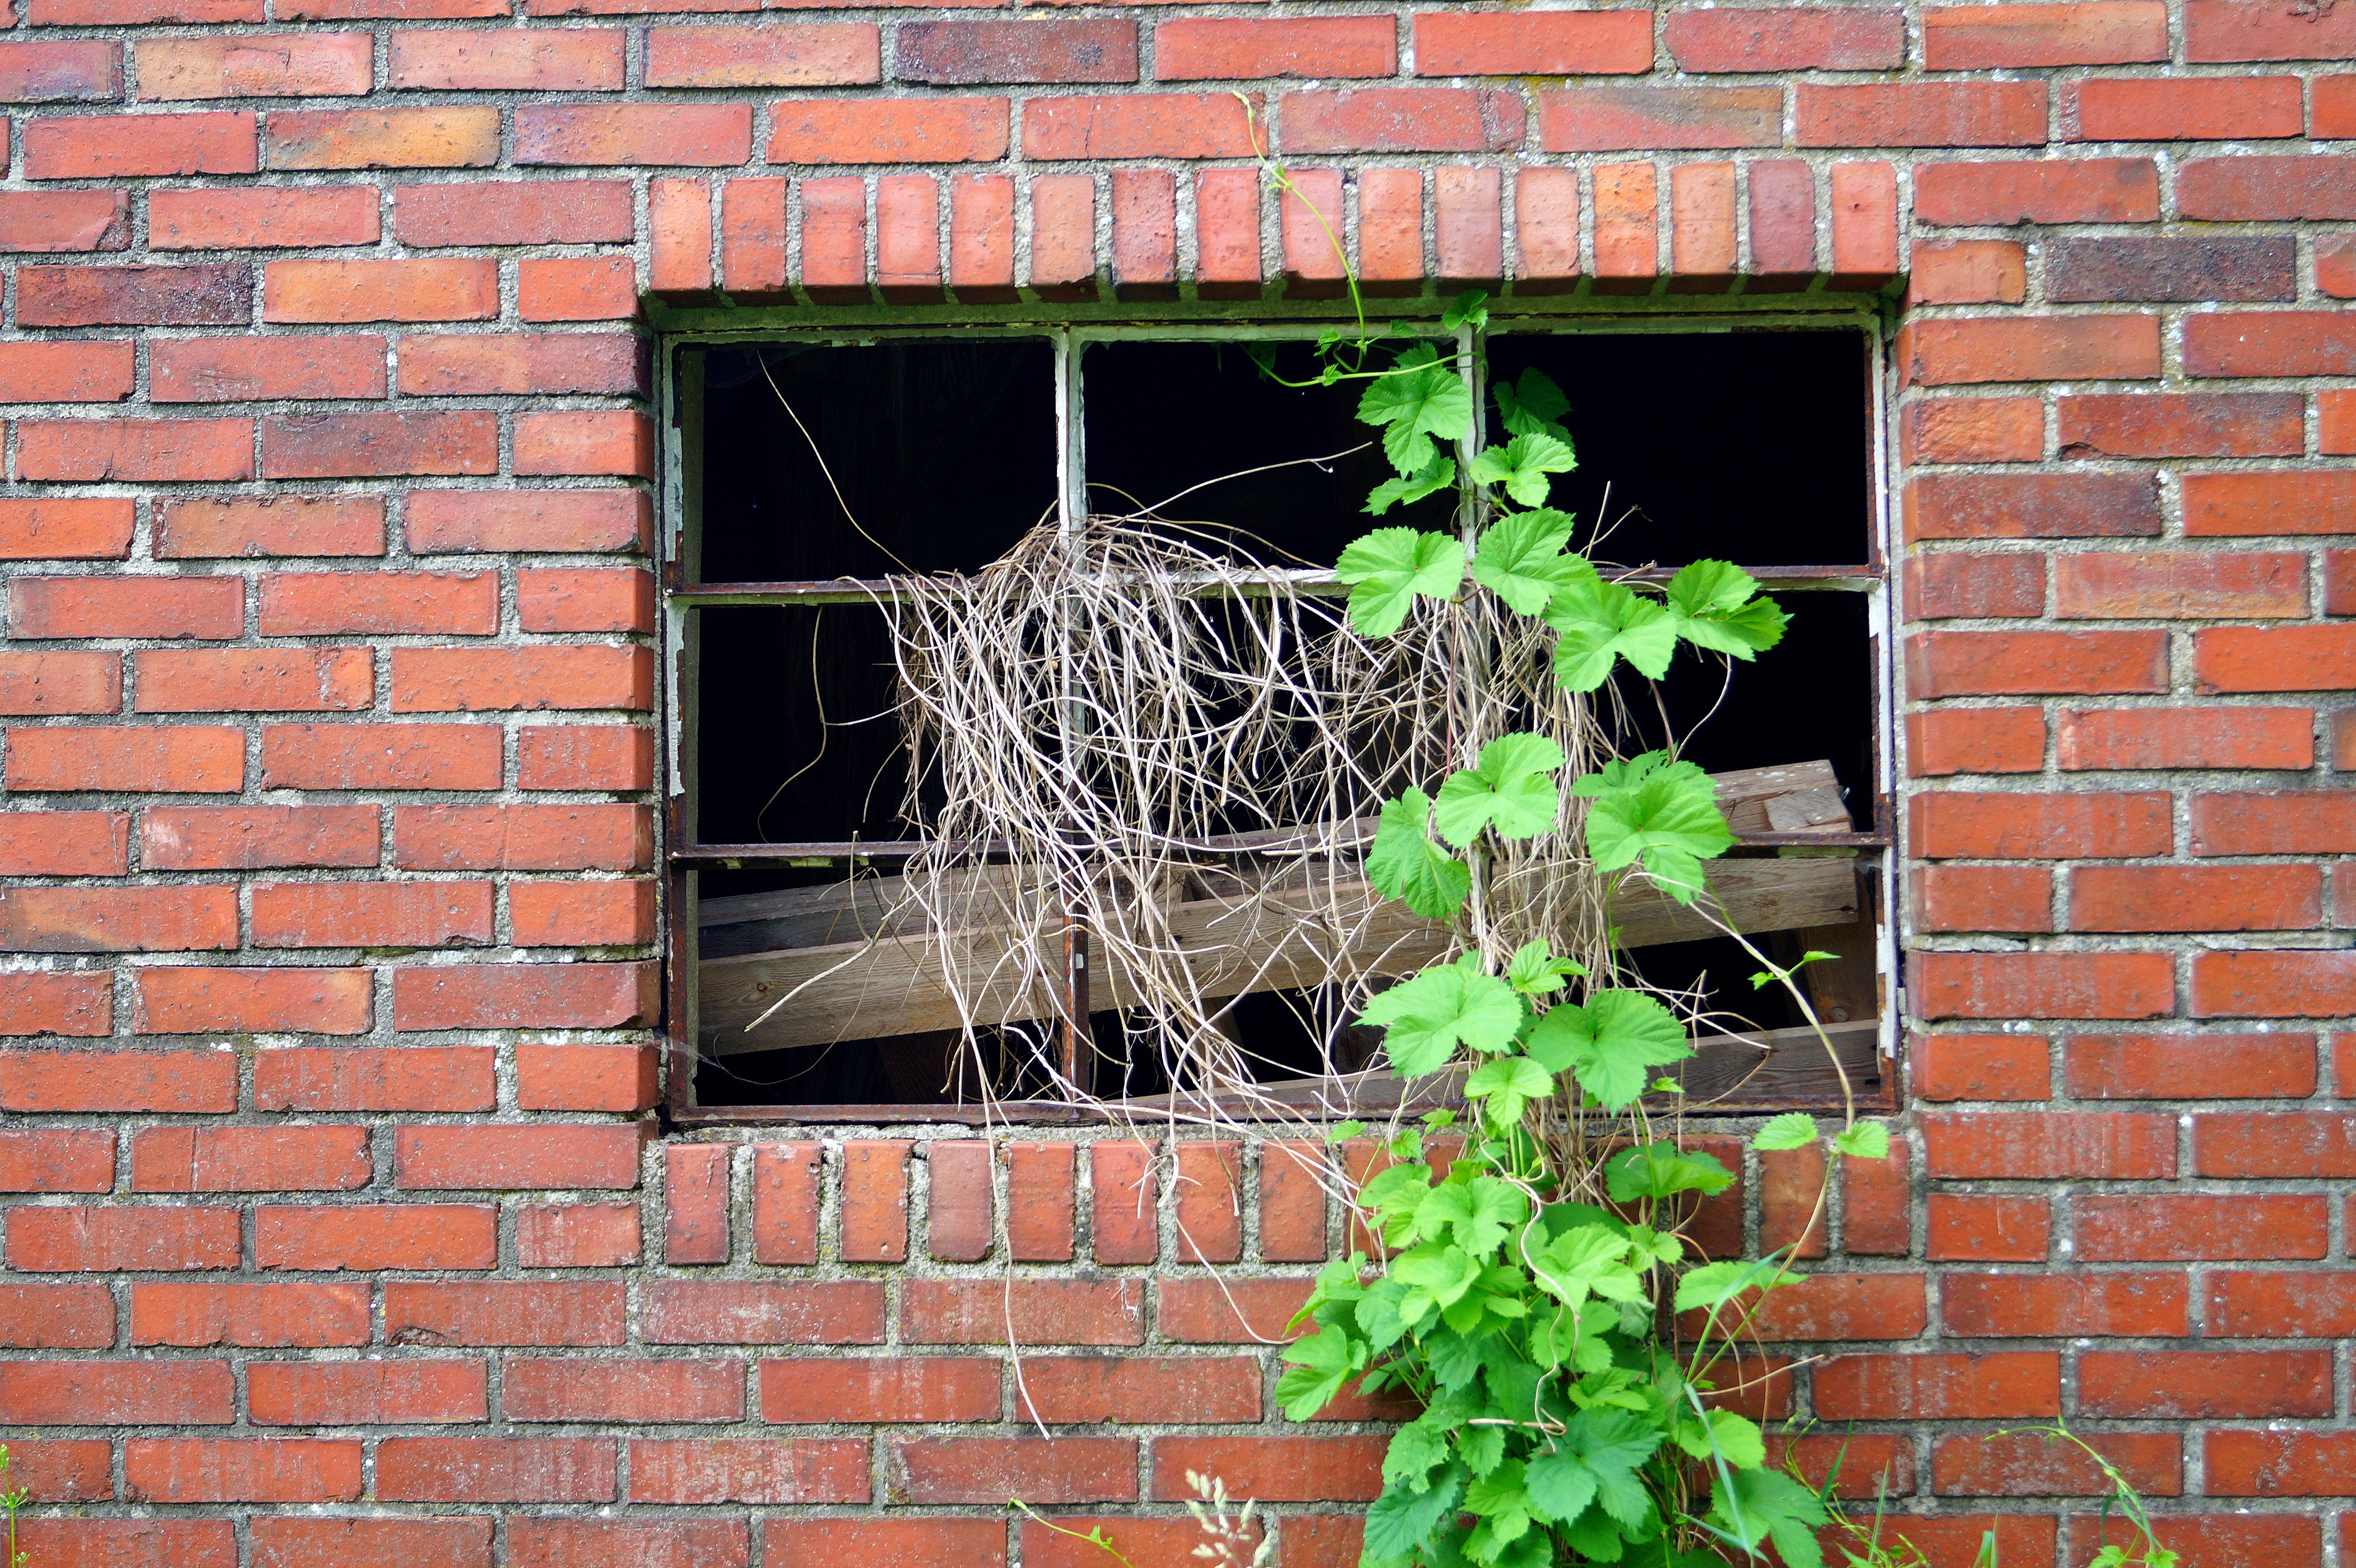
grass, fence, house, window, old, wall, overgrown, green, backyard, facade, stone wall, decay, ruin, old building, brick, material, brickwork, yard, forget, leave, lapsed, ailing, abandoned places, grow to, to make the most, outdoor structure